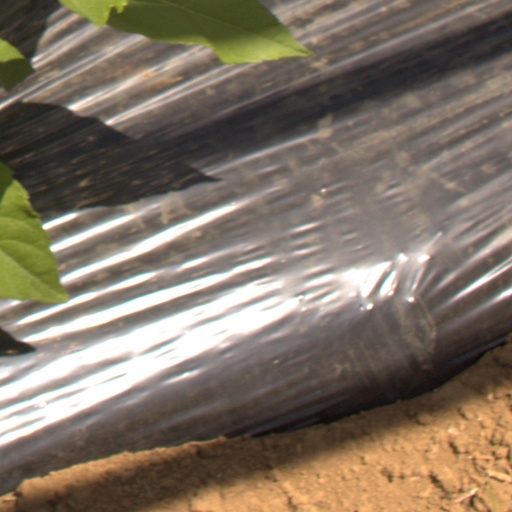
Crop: Jerusalem artichoke